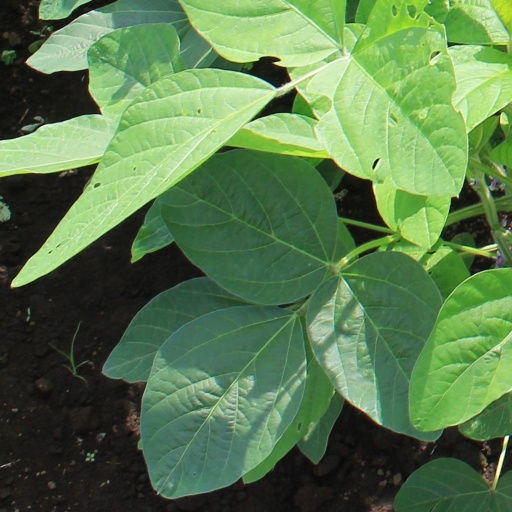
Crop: soybean